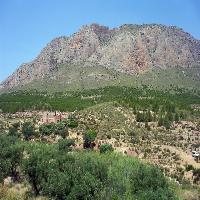
Weather: sun or clear